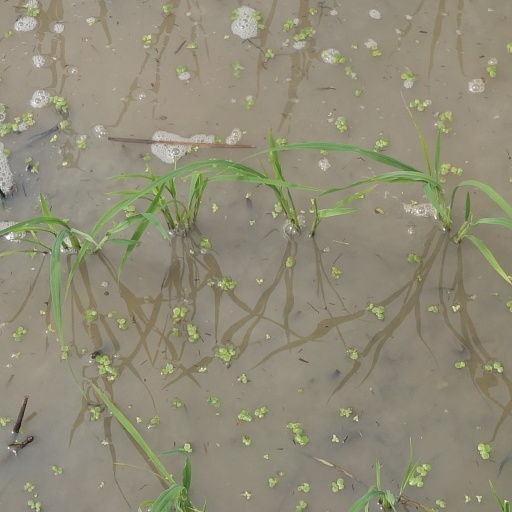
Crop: rice